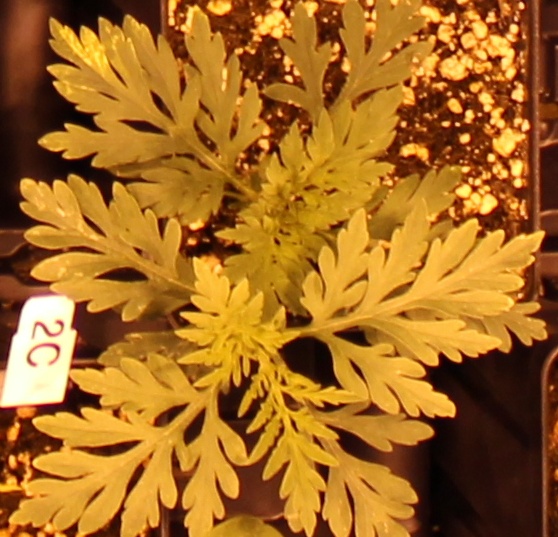
Label: Ragweed